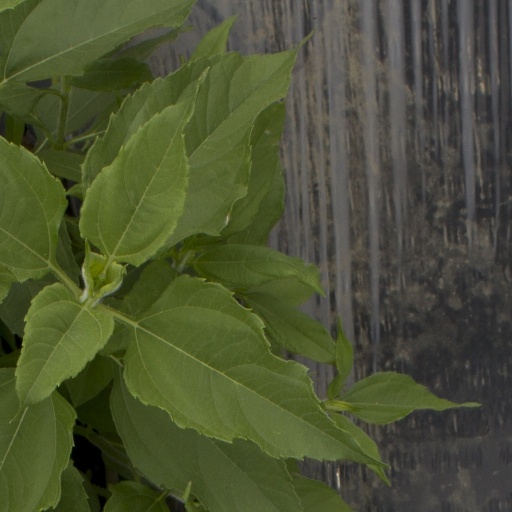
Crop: Jerusalem artichoke